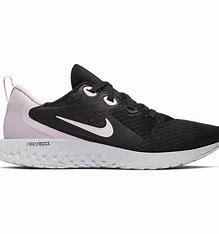
Brand: Nike
Model: Legend React